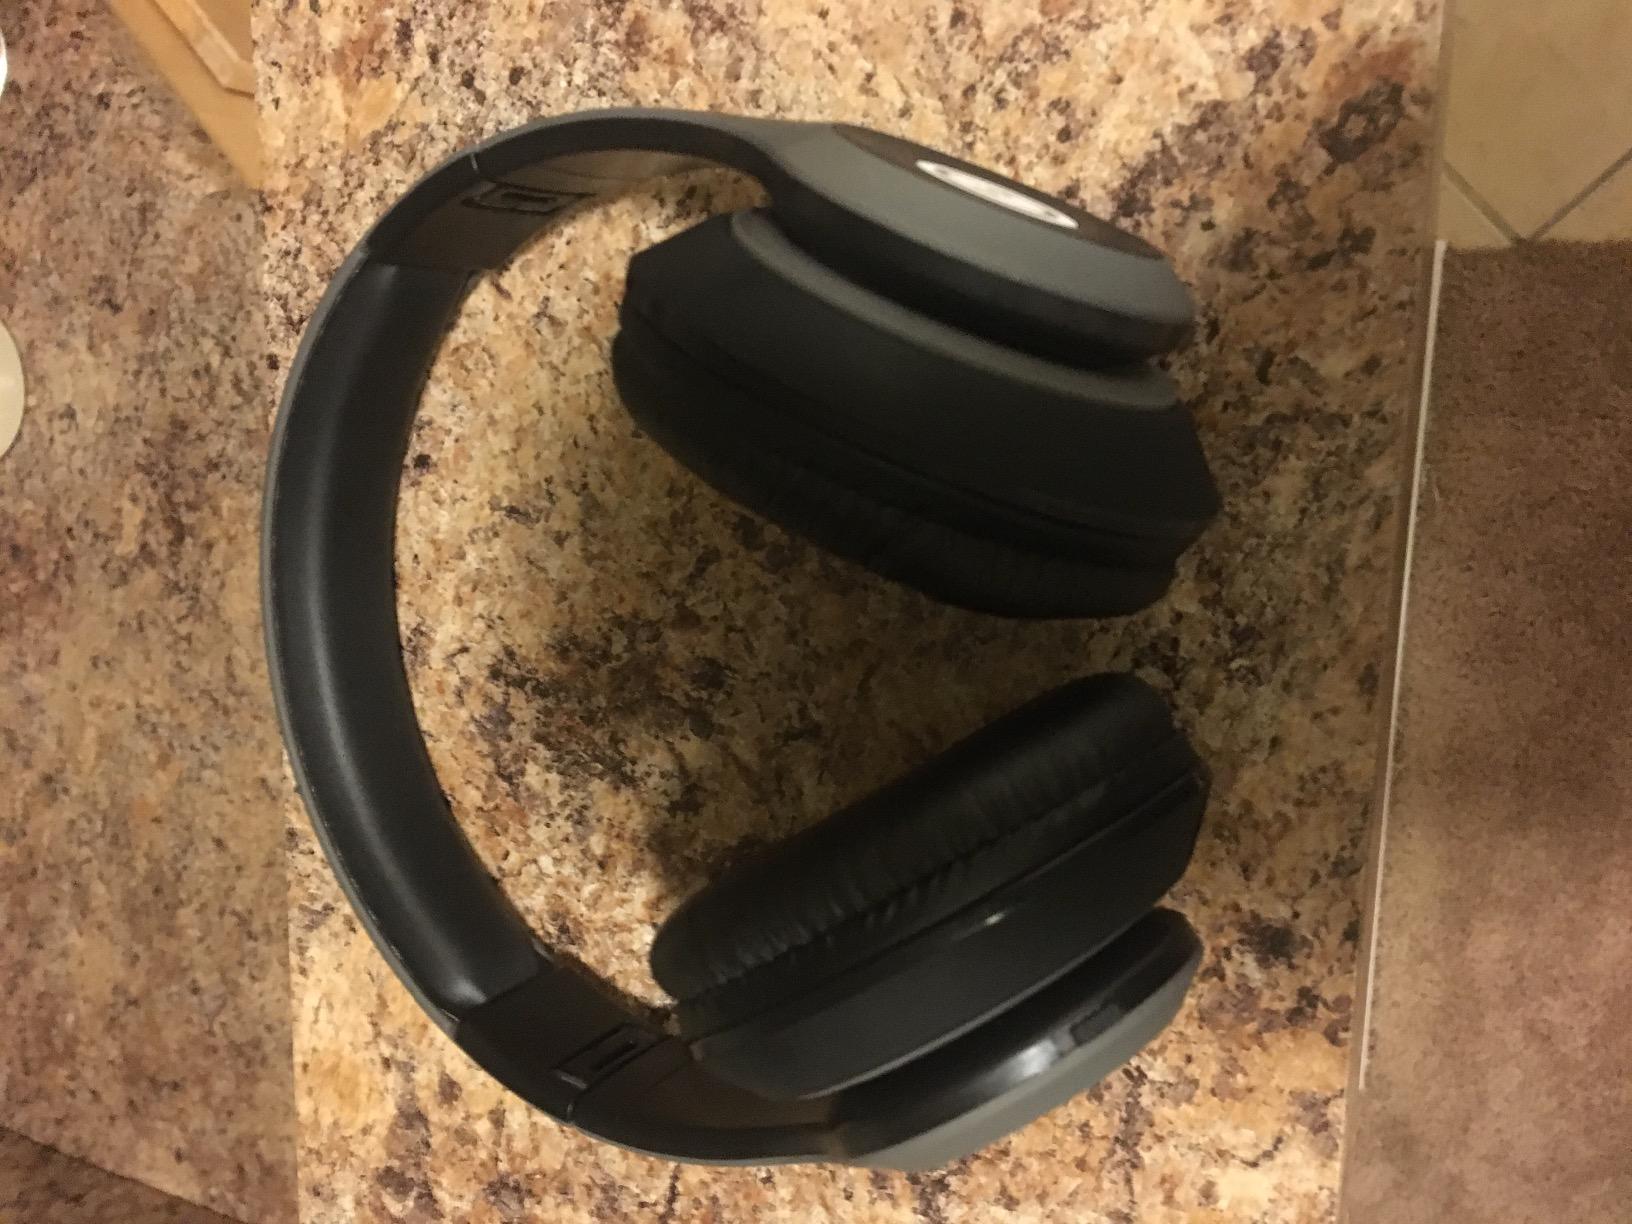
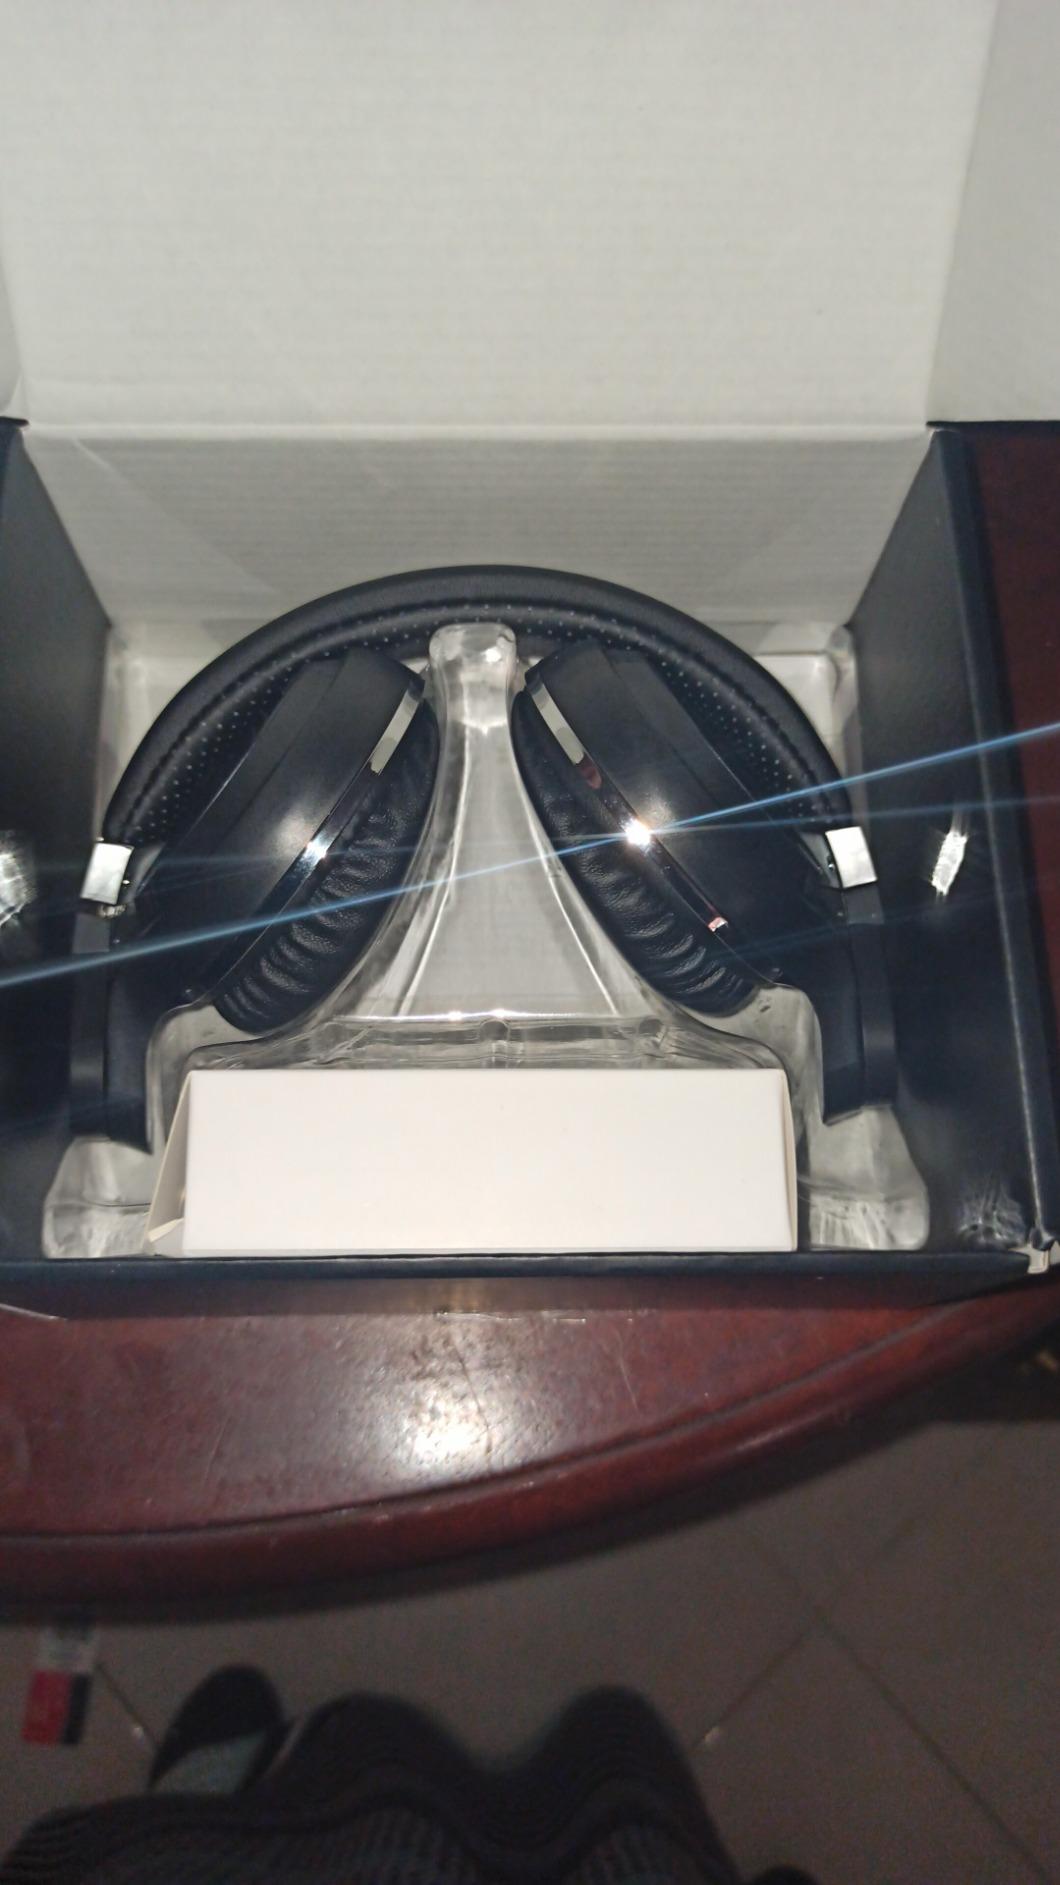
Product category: headphones
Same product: no